Póvoa de Varzim

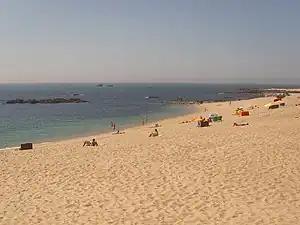
Lagoa beach.

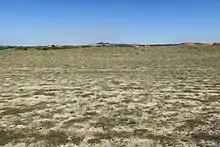
The grey dune with a predominance of camephytes. São Félix Hill in the background.

Póvoa de Varzim's beach is a stretch of golden sands, forming sheltered bays and divided by rocks. Most beaches in the city are family-oriented such as Redonda, Salgueira or Lagoa Beach and during the summer period it can get crowded while those away from the city core, such as Santo André, are less crowded. Salgueira and Aguçadoura are surfing beaches. Located near a camping park, Rio Alto Beach is chosen by naturists given its difficult access and the privacy offered by the sand dunes.